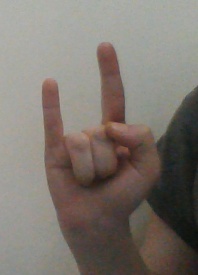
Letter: la